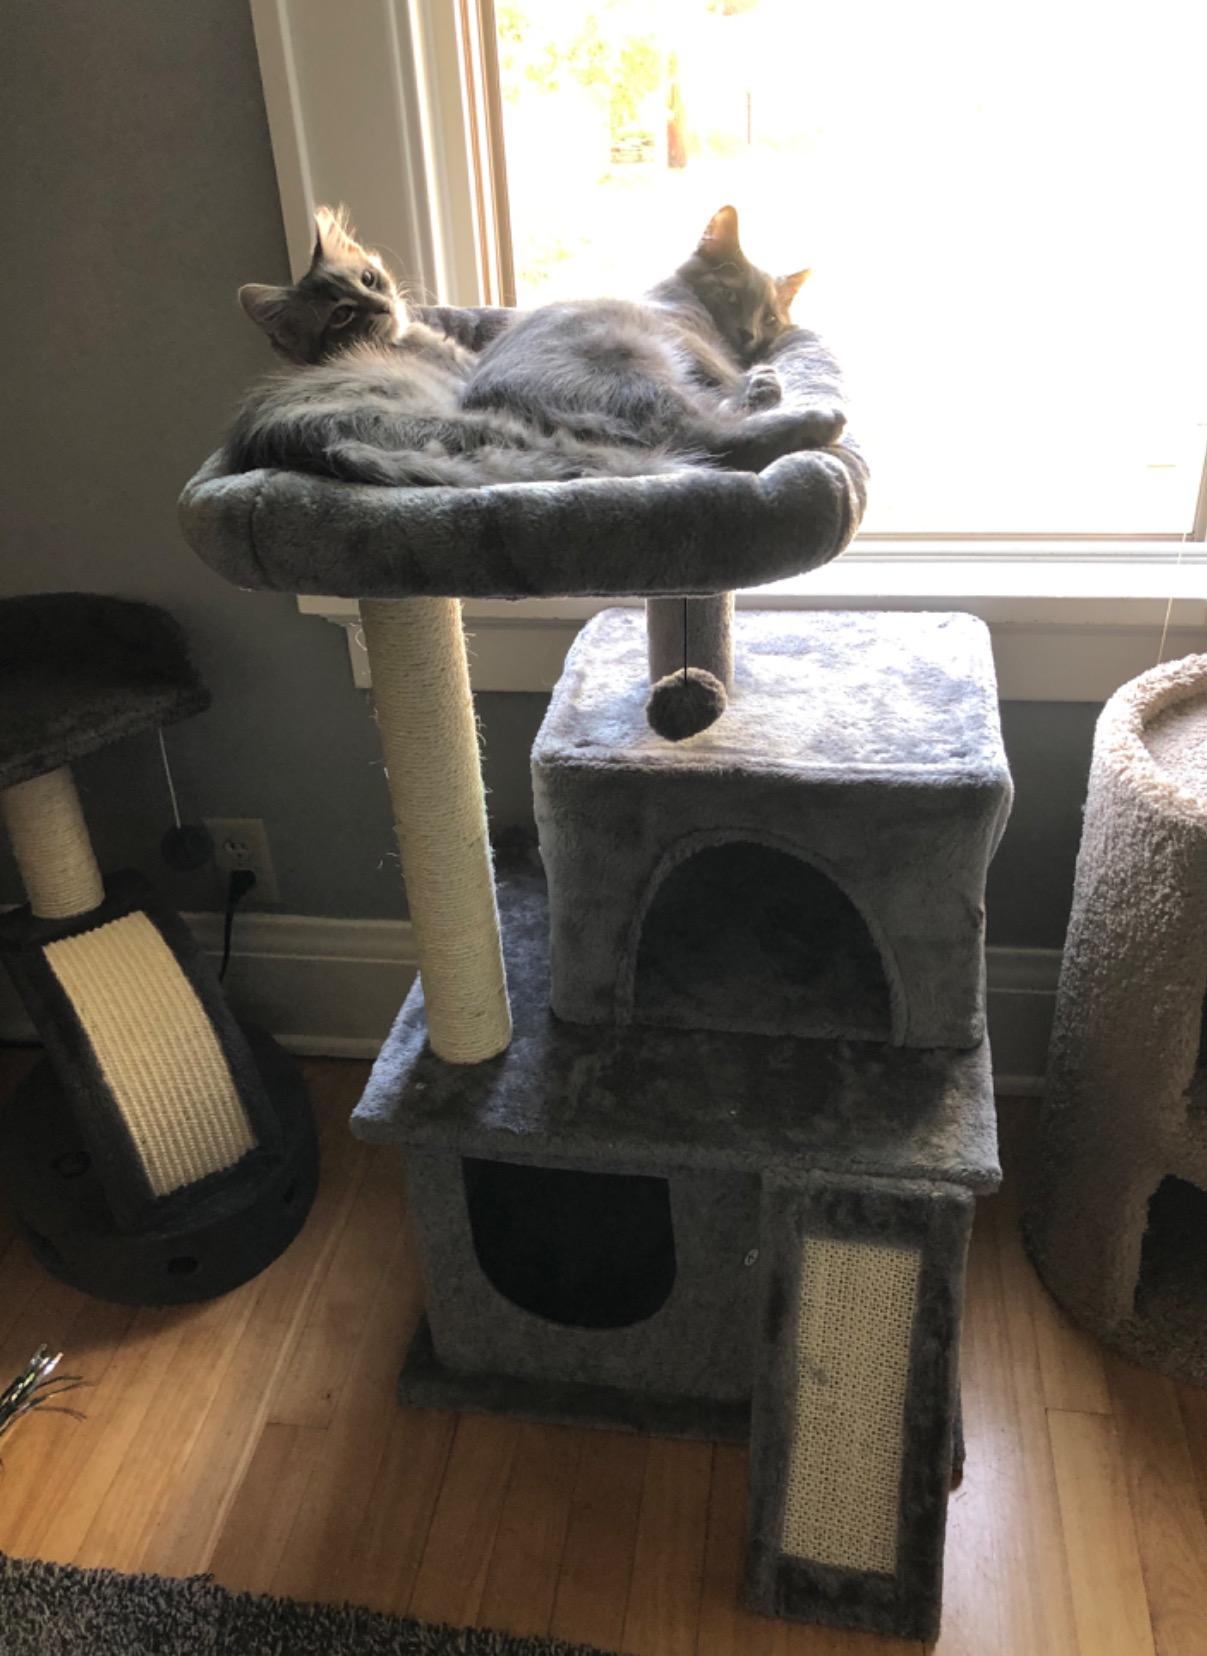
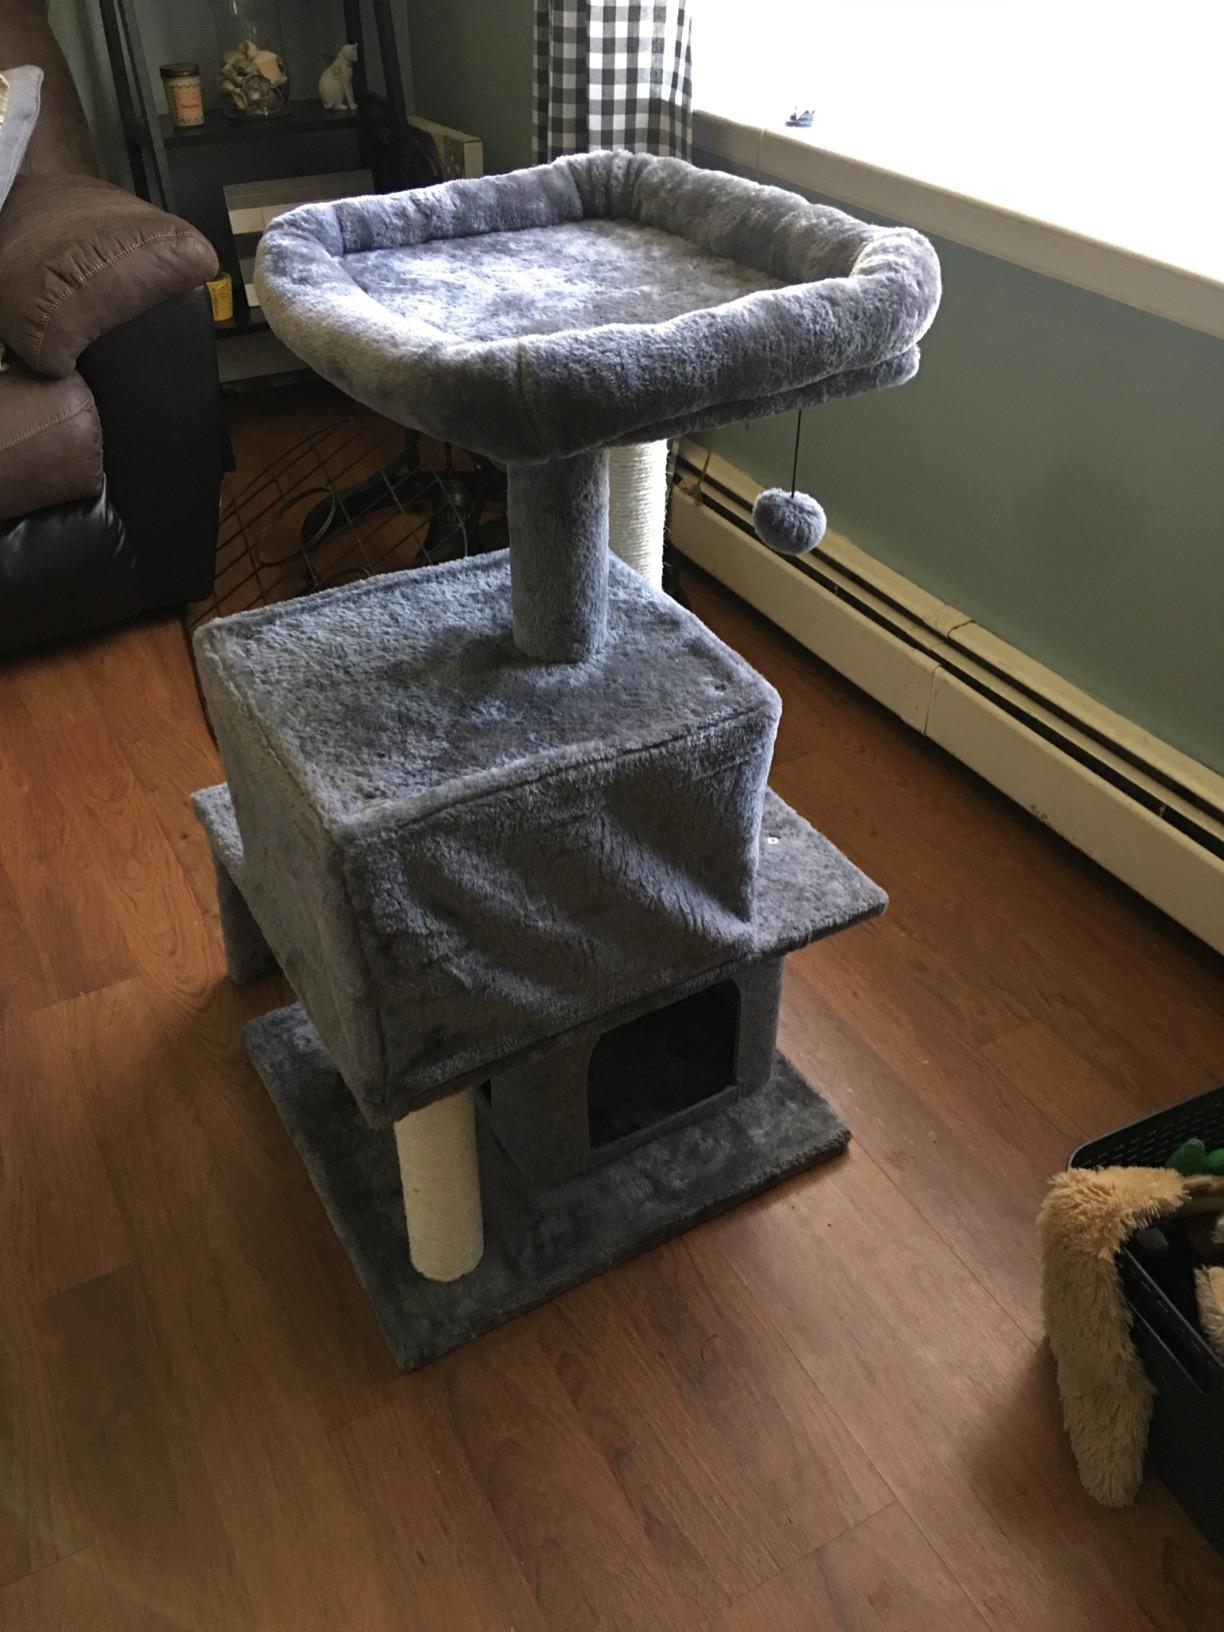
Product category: items_cat tree
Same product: yes